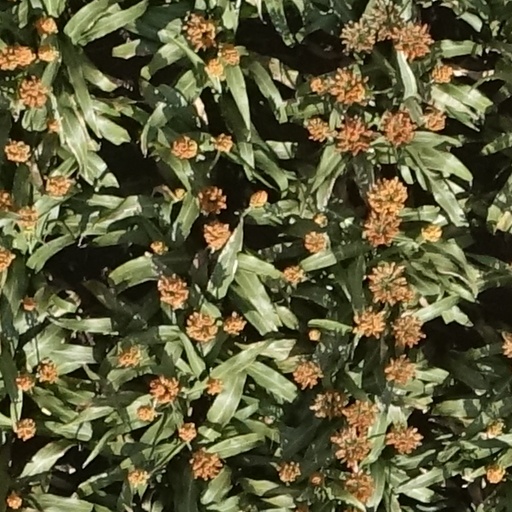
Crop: sorghum